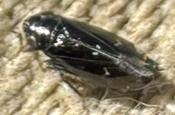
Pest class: occasional_pest